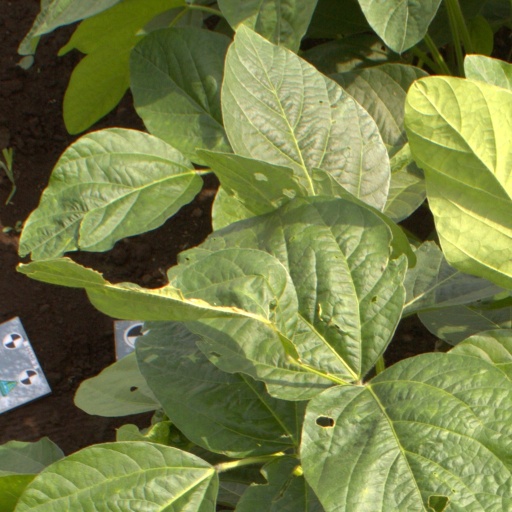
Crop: soybean